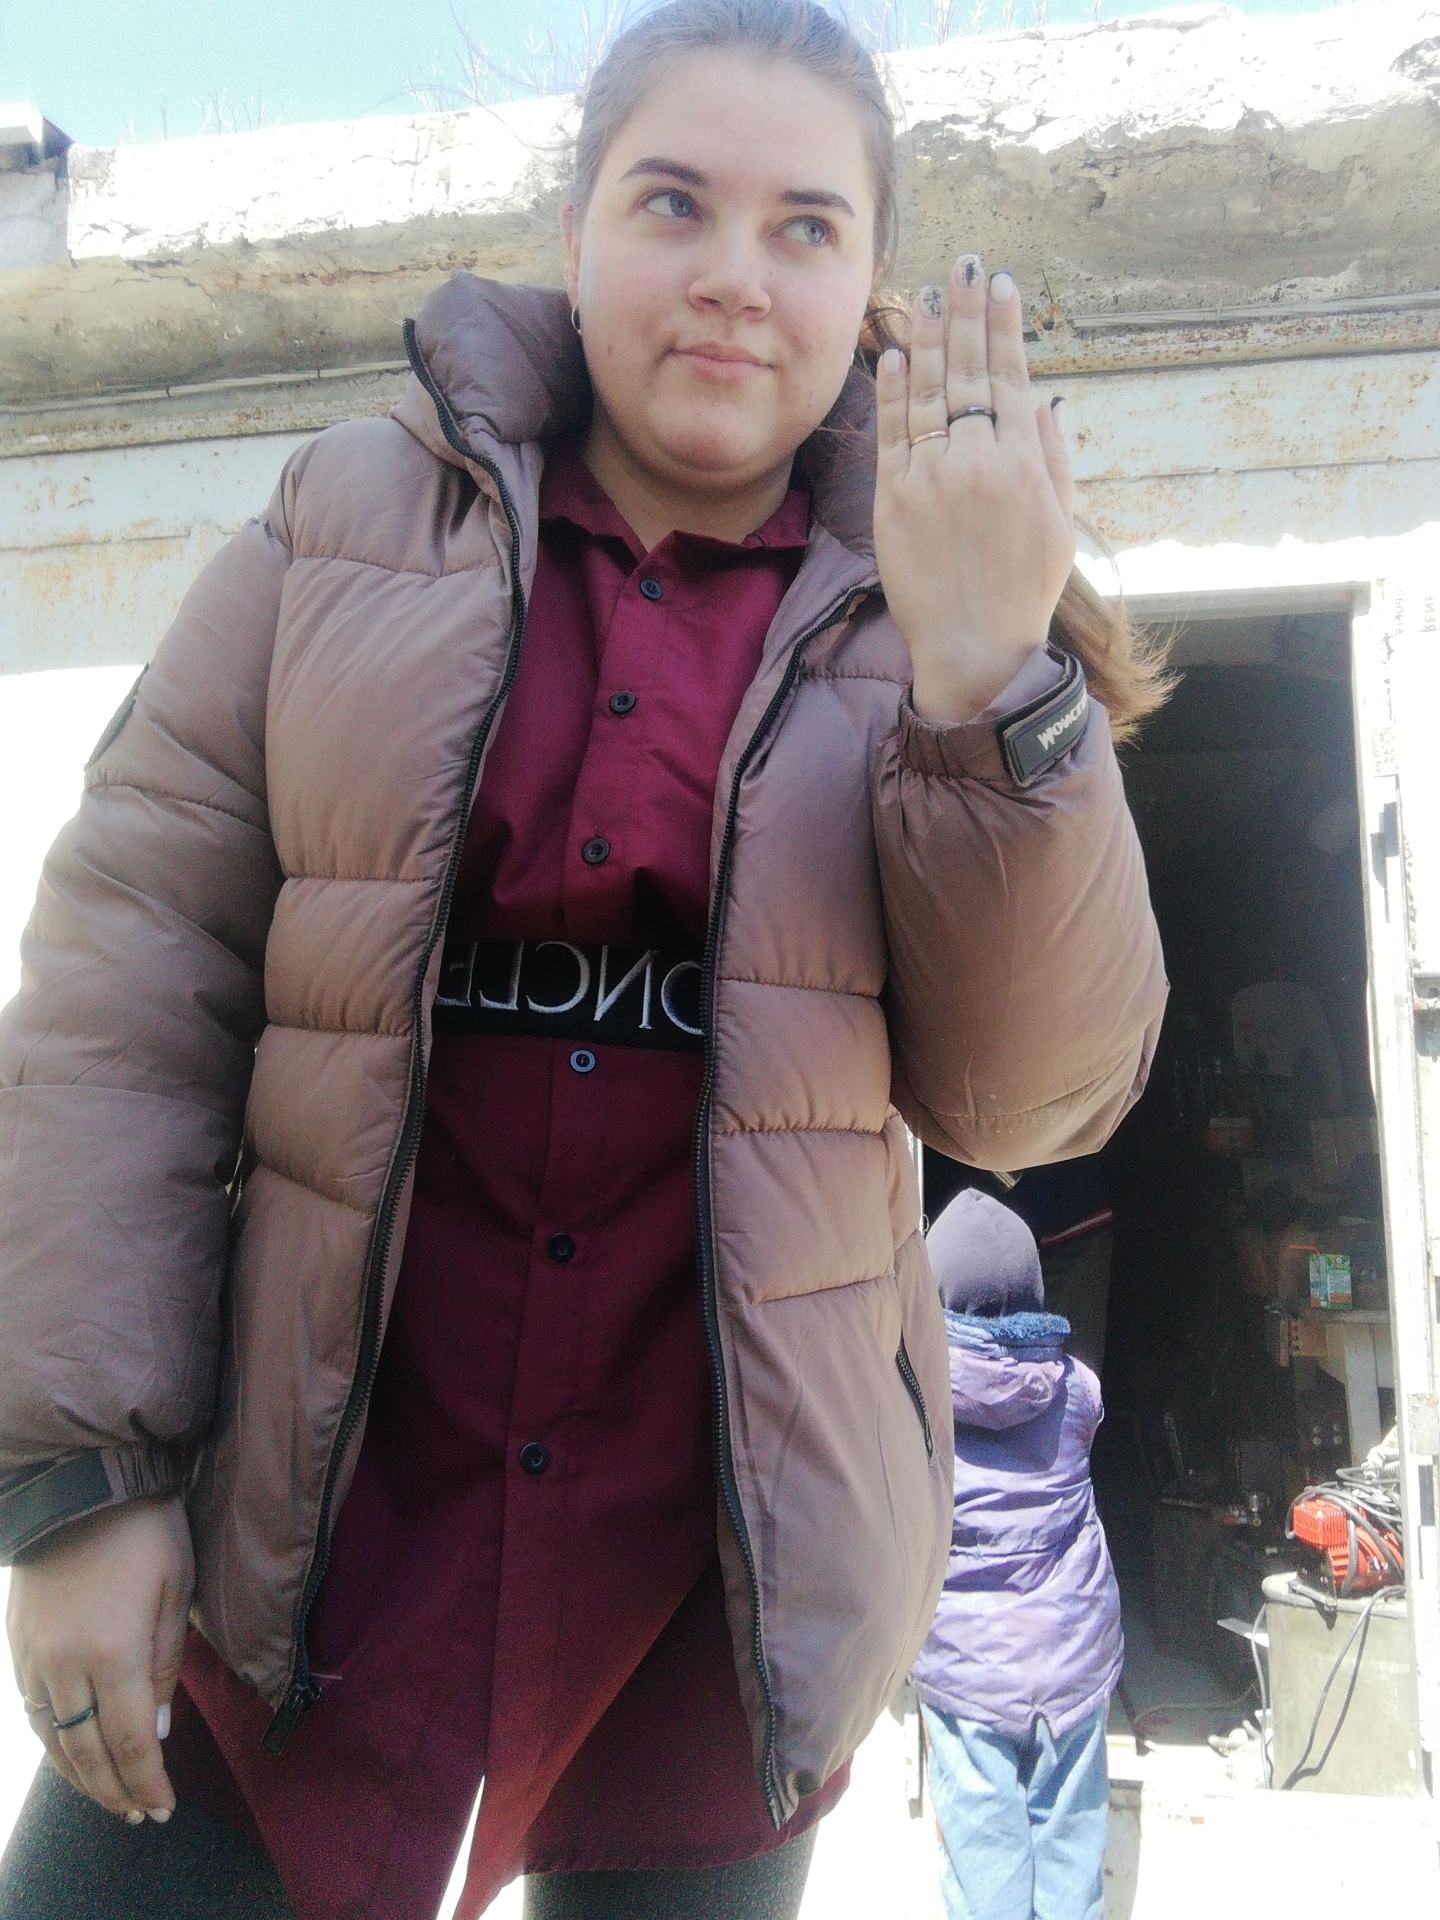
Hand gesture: stop_inverted